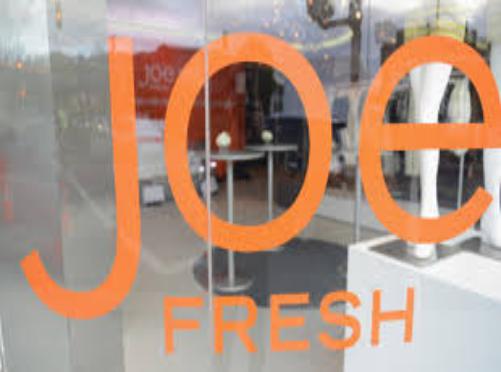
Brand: Joe Fresh
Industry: Clothes